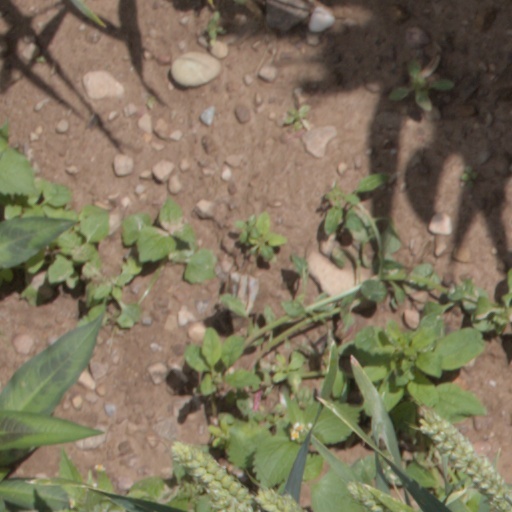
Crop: wheat